Stentinello culture

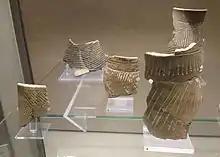
Pottery

Stentinello culture was a middle Neolithic culture, widespread in Sicily and Calabria, dated to the fifth millennium BC. Under different names this culture is also present in the Aeolian islands (Castellaro Vecchio culture) and Malta (Għar Dalam phase). Kronio culture, a variant of that of Stentinello was widespread in western Sicily.